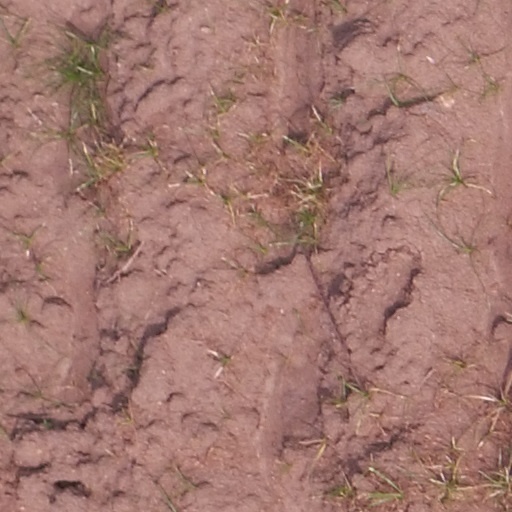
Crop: maize; corn